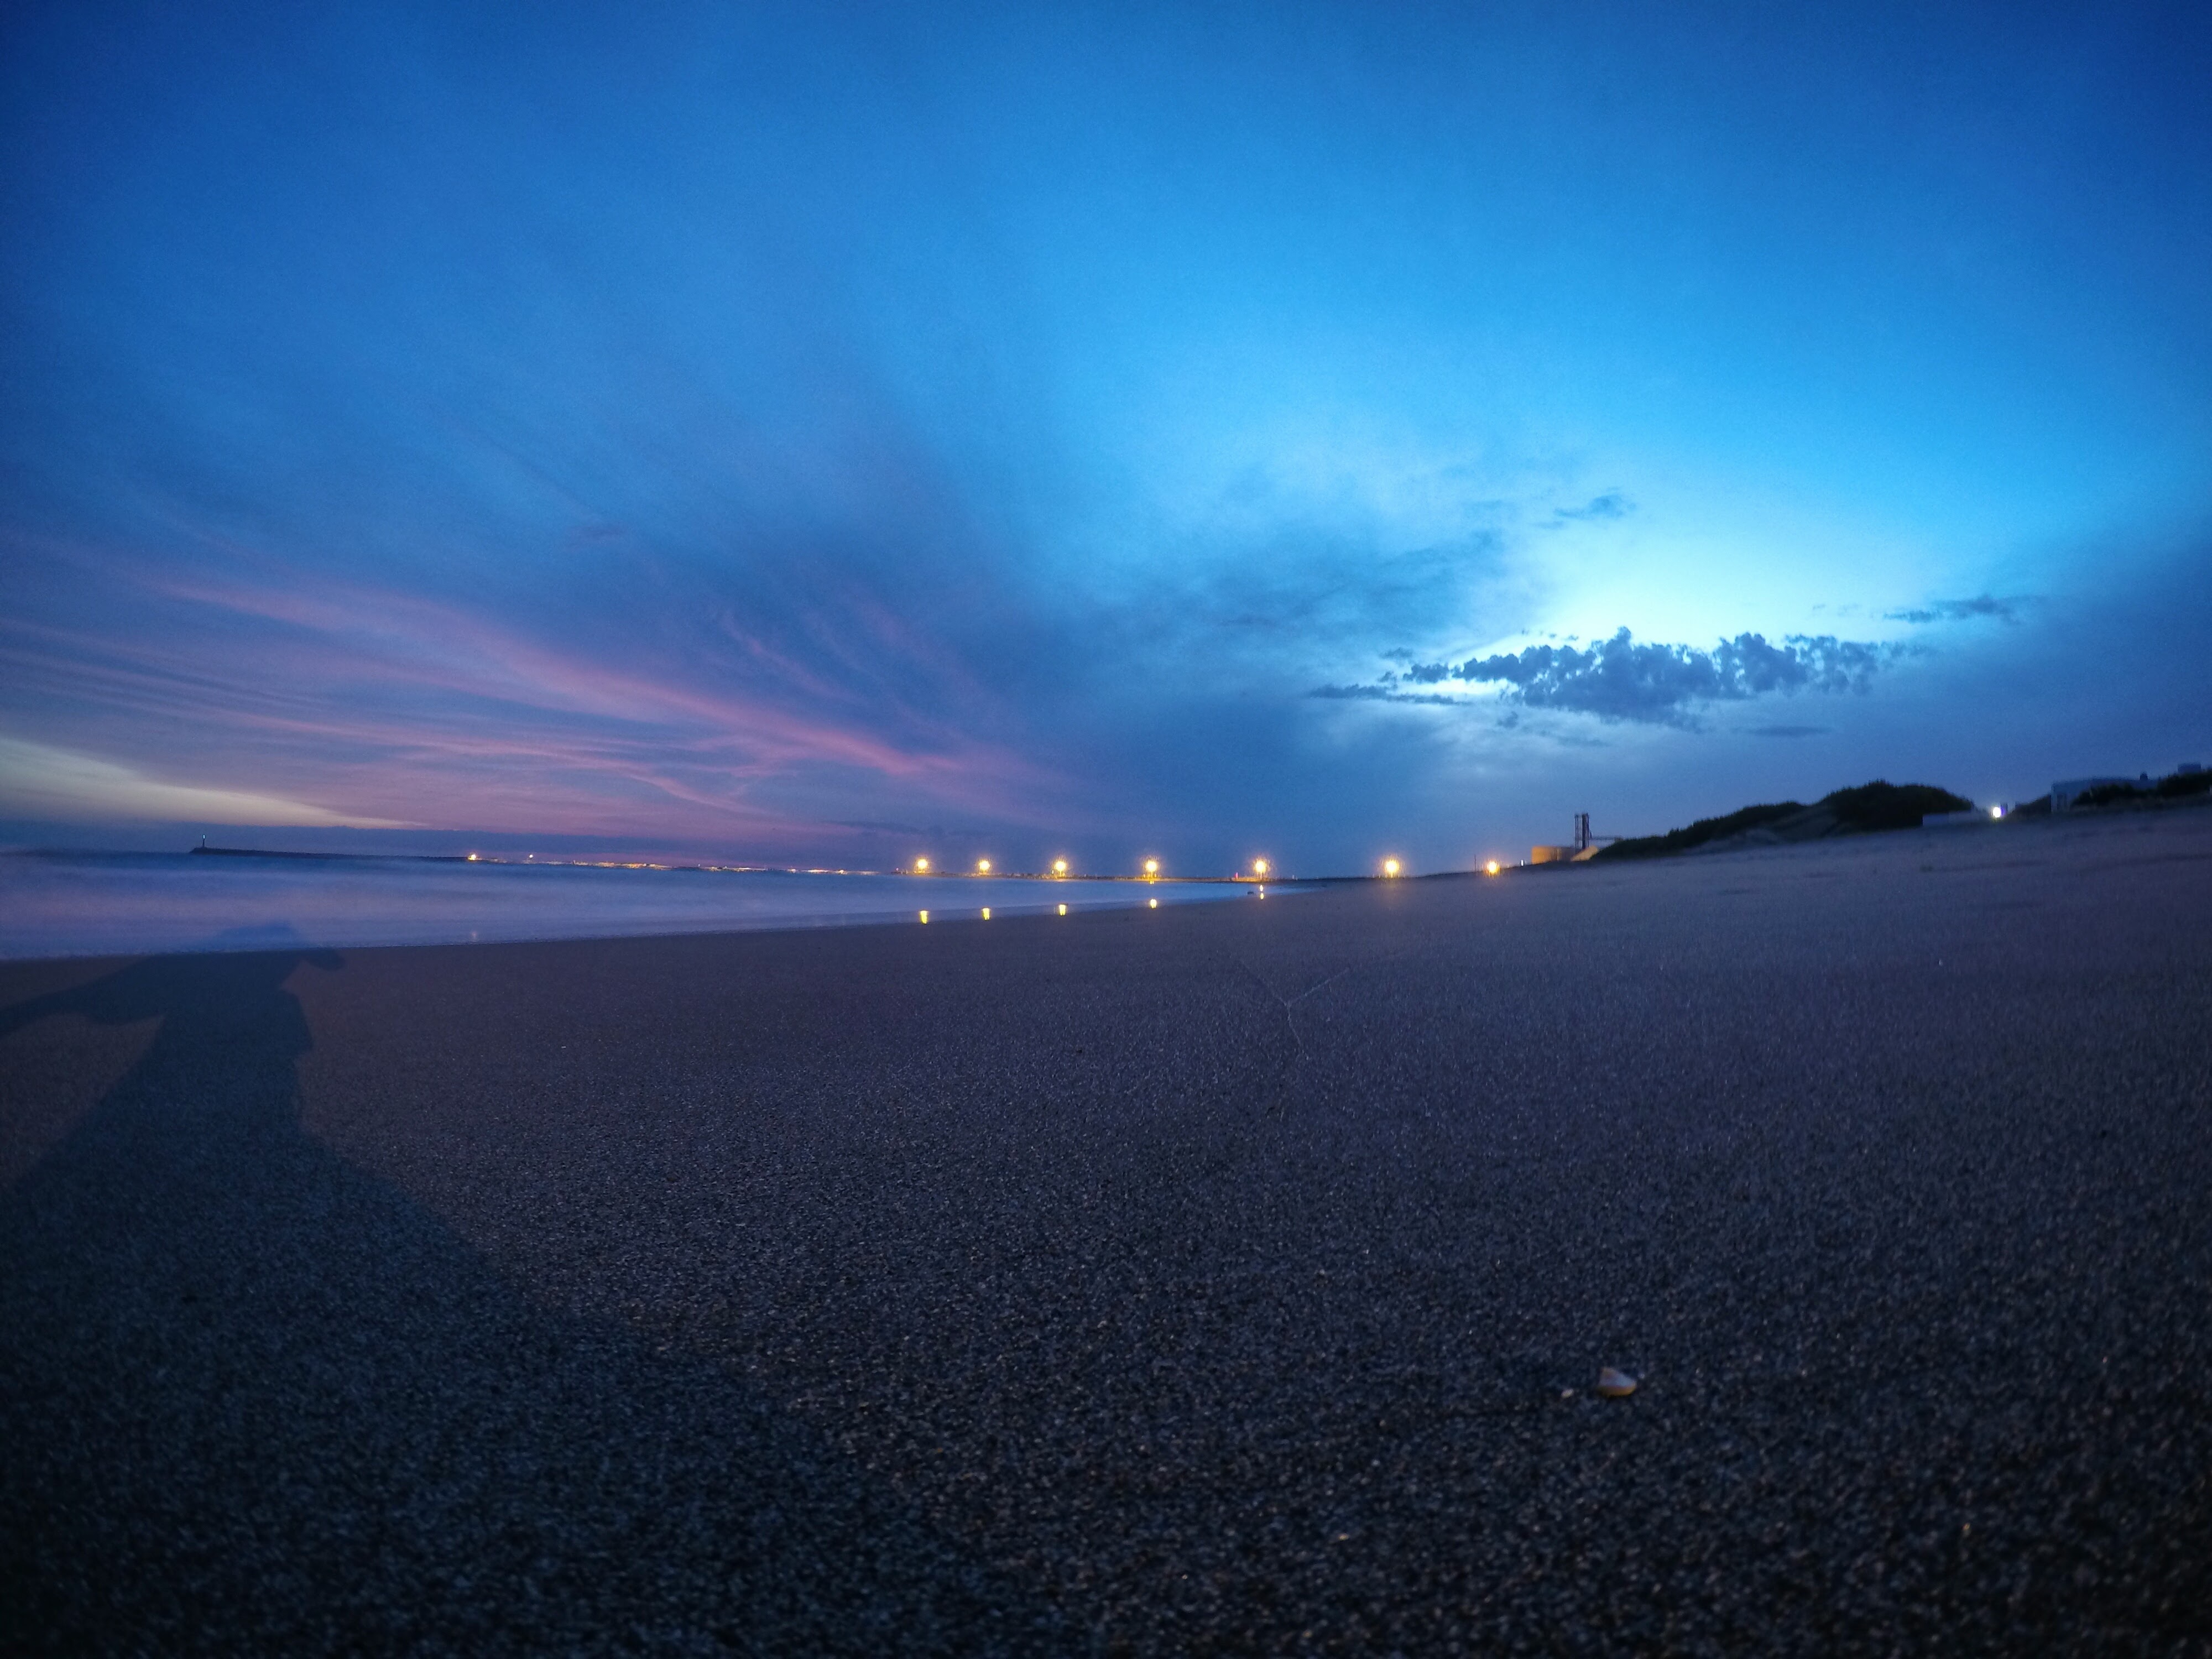
sea, coast, ocean, horizon, light, cloud, sky, sun, sunrise, sunset, night, sunlight, morning, wave, dawn, atmosphere, dusk, evening, reflection, afterglow, atmospheric phenomenon, atmosphere of earth